MJB (coffee)

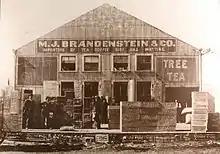
Early MJB Coffee building

After the California Gold Rush, San Francisco became a center of coffee importing and roasting in the western United States, spawning such future industry giants as Folgers Coffee and Hills Brothers Coffee.